Love-in

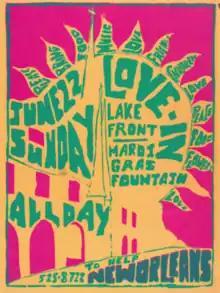
Poster for a Love-In in New Orleans, 1969

The term love-in has been interpreted in varying manners, but is often connected to protesting local, social or environmental issues. Such protests were often held in opposition to the Vietnam War. As such, love-ins are largely considered a staple of the 1960s hippie counterculture.